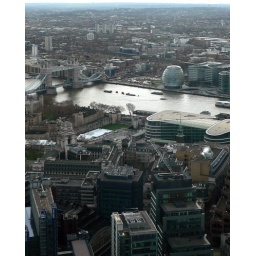
photo by rong wang. - towards tower bridge